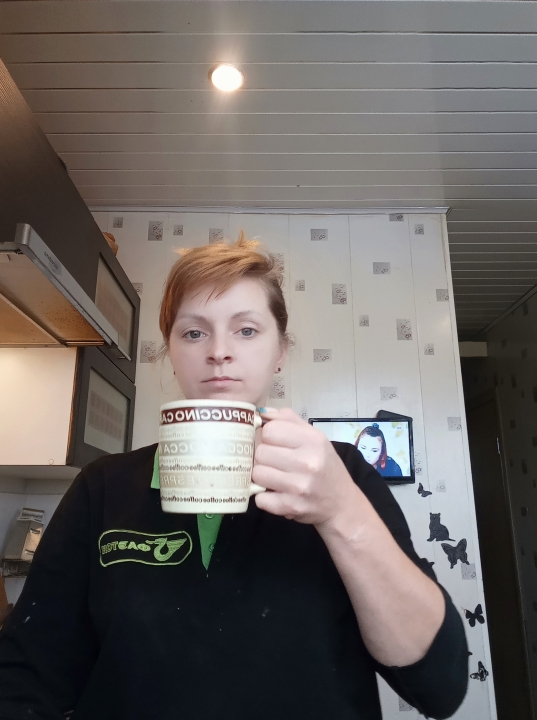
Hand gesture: no_gesture